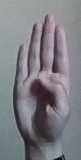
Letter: kaaf